Matt Carkner

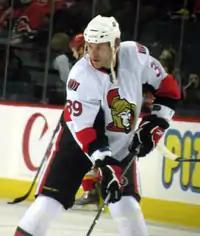

On September 29, 2009, Ottawa announced that Carkner had made the team's roster, as he spent the entire 2009–10 season in the NHL. In 81 games, he had two goals, 11 points, and 190 penalty minutes, helping Ottawa reach the playoffs. He scored his first NHL goal three games into the season, scoring on New York Islanders goaltender Martin Biron in the second period of a 3–2 Senators victory. In the playoffs, he had a memorable triple-overtime goal in Game 5 of the Eastern Conference quarter-finals against Marc-André Fleury and the Pittsburgh Penguins; that was the only point Carkner earned while appearing in all six games as the Penguins took the series win. He appeared in 50 games with Ottawa in the 2010–11 season, scoring a goal and seven points, as well as earning 136 penalty minutes.